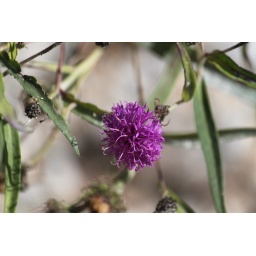
Wildflower known as ironweed - found along road leading from highway down to Steele Creek Campground near Ponca, Arkansas